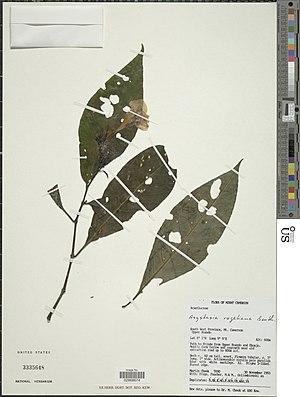
Asystasia vogeliana Benth. Object Details Record Last Modified 24 Sep 2018 Specimen Count 1 Collection Date 30 Nov 1993 Barcode 02868674 USNM Number 3335648 Biogeographical Region 23 - West-Central Tropical Africa Collector Martin R. Cheek Etuge Faucher M. &amp
Asystasia vogeliana est une espèce de plantes de la famille des Acanthaceae que l'on observe en Afrique tropicale jusqu'au Soudan du Sud et au nord-ouest de la Tanzanie.